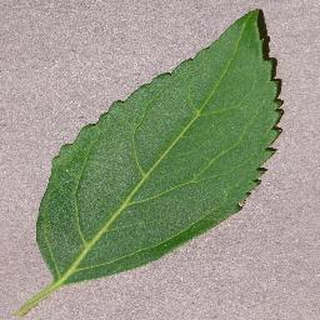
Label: healthy_cherry